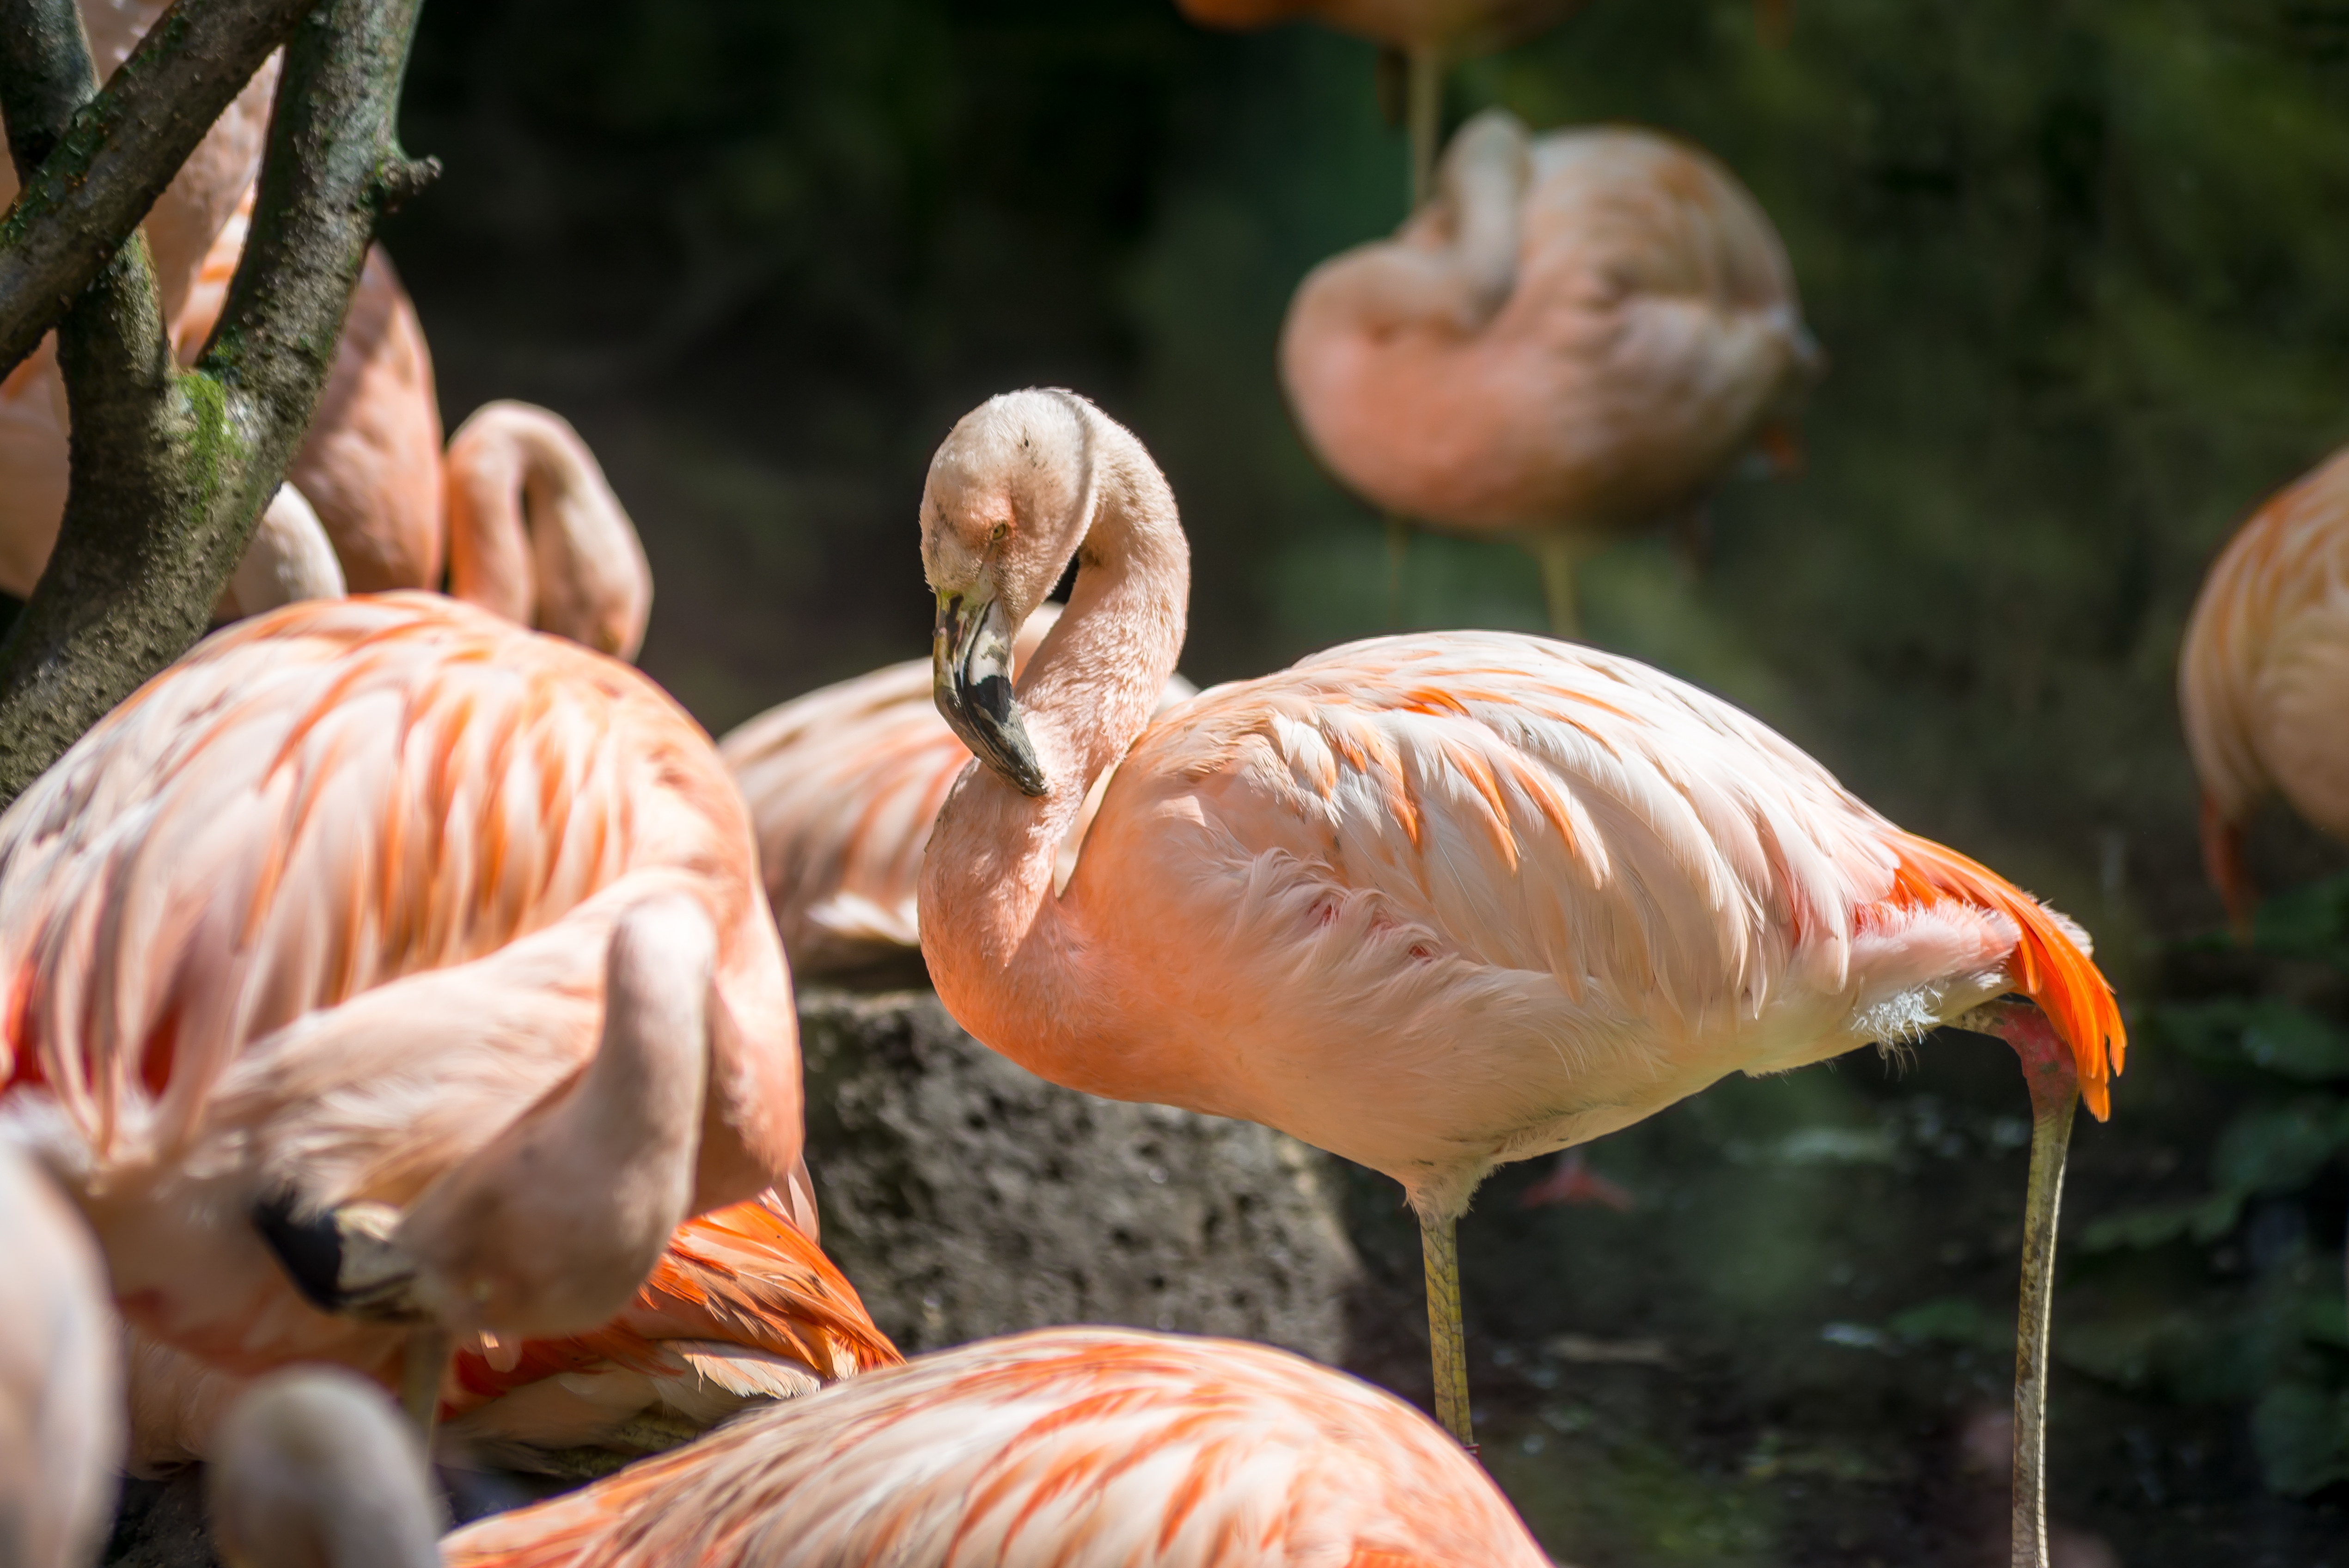
nature, bird, wildlife, zoo, beak, fauna, birds, flamingo, vertebrate, zoom, water bird